Wendling Bridge

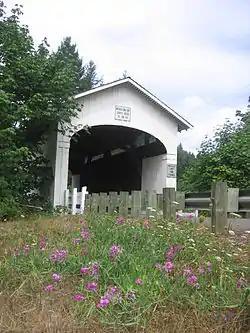

The Wendling Bridge is a covered bridge in Lane County in the U.S. state of Oregon. The Howe truss structure carries Wendling Road over Mill Creek in the unincorporated community of Wendling. Built in 1938, the bridge was added to the National Register of Historic Places in 1979.